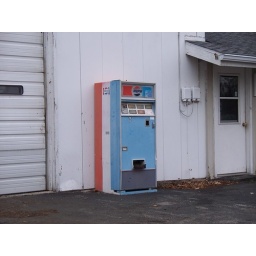
Old Pepsi machine beside a building in Rockford, Ohio.